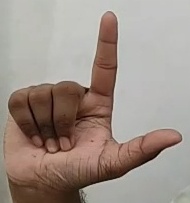
ASL sign: L